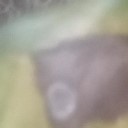
Label: Leaf_rust